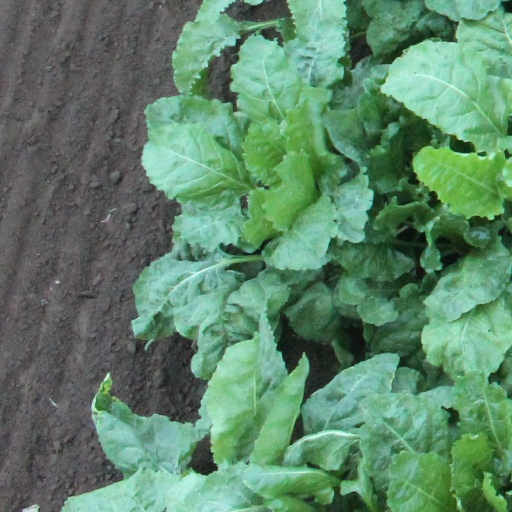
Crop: sugar beet